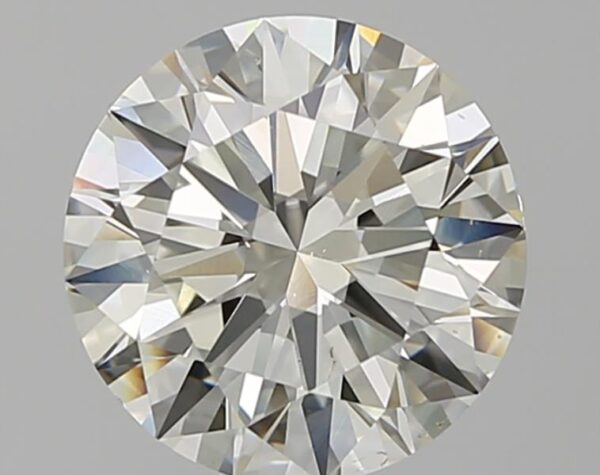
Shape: round
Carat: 3
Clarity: VS2
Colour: K
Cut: EX
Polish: EX
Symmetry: EX
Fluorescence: ST
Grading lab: GIA
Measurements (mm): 9.19 x 9.26 x 5.64